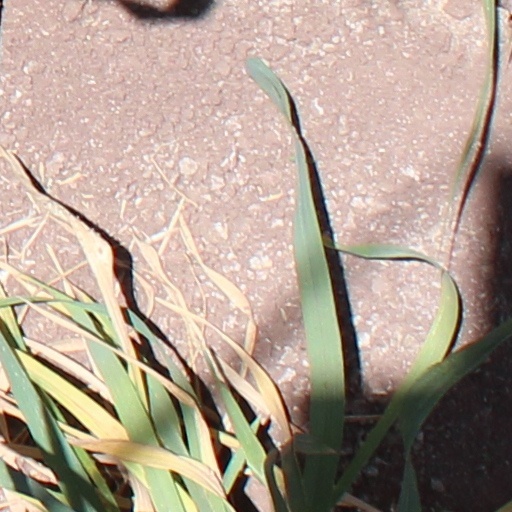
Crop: wheat